History of Celtic F.C. (1887–1994)

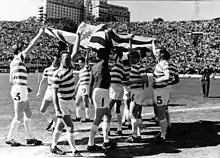
Celtic players raising a flag of Uruguay at Estadio Centenario before the 1967 Intercontinental Cup playoff v. Racing Club

The following season Celtic played Copa Libertadores champions Racing Club of Argentina in the Intercontinental Cup series during October and November 1967. The first game took place at Hampden Park, with Celtic winning 1–0 through a headed goal by Billy McNeill. The match however was marred by incessant foul play and spitting by the Argentinians. The return match in Buenos Aires was a torrid affair; goalkeeper Ronnie Simpson was struck by a missile thrown by the Racing Club fans as the teams prepared for kick-off and had to be replaced by stand-in, John Fallon. A Tommy Gemmell penalty put Celtic ahead in the first half but Racing Club rallied and goals from Norberto Raffo and Juan Carlos Cárdenas either side of half-time clinched a 2–1 for the South American champions. The series of games then went to a decider, played in Montevideo, Uruguay. The game was a shambles, exacerbated by Racing Club's continual cynical fouling and spitting and the incompetence of the Paraguayan referee who was clearly out of his depth. Riot police had to intervene on the pitch several times as six players were sent off; four from Celtic and two from Racing Club. Bertie Auld was the fourth Celtic player to be sent off, but refused to leave the field, whilst Tommy Gemmell kicked a Racing Club player in the genitals in one of numerous incidents missed by the referee. Racing Club scored the only goal of the game in the second half, winning the game 1–0 and the Intercontinental Cup. Celtic were criticised for their conduct in Montevideo, but the provocation in all three games was extreme and Jock Stein commented afterwards "I would not bring a team to South America again for all the money in the world."